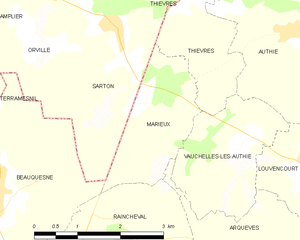
Carte des communes françaises Marieux